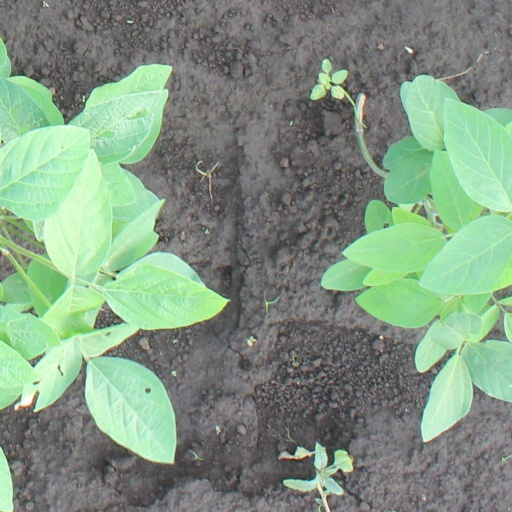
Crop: soybean